Russia–Saudi Arabia relations

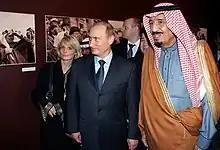
Governor Salman bin Abdulaziz with Vladimir Putin in 2007

In the first 25 years since establishment in 1992, Russian-Saudi relations never developed beyond symbolic visits. Though during Saudi King Salman 2017 visit to Moscow, he did bring a 1,500-strong delegation; however, the Moscow-Riyadh agreement paled in comparison to Saudi arms contracts with the US.